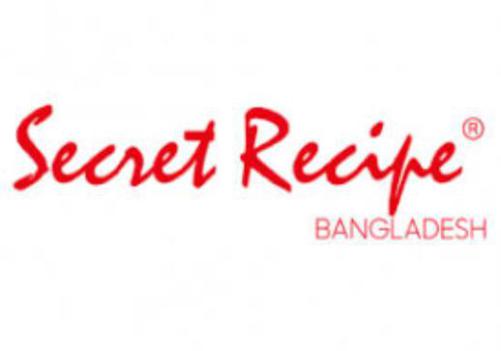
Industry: Food